List of foreign football players in Serbia

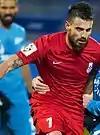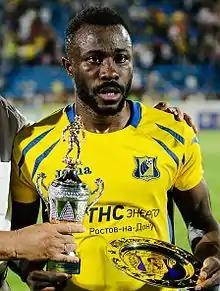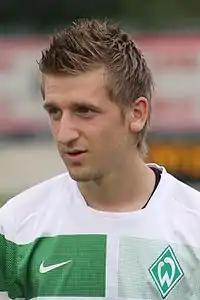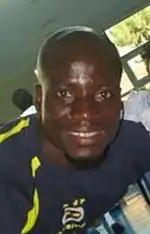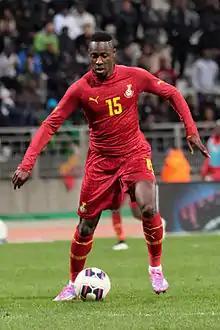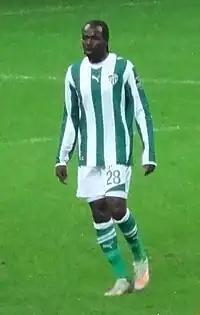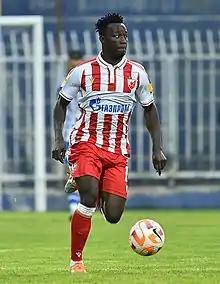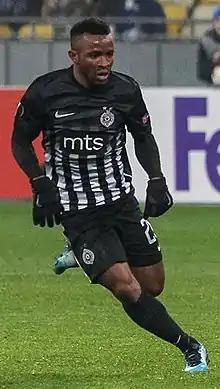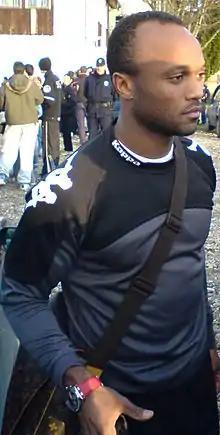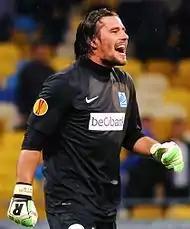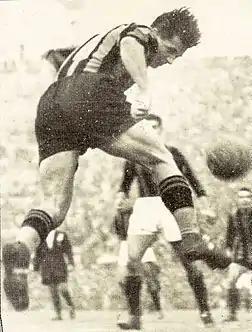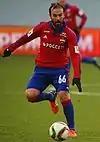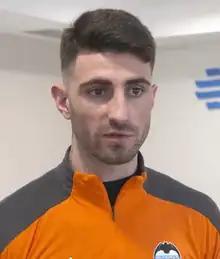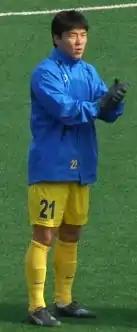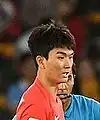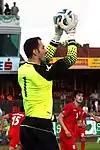

Counting only players that played for Kosovo national team and in clubs within Serbian league system, after 1992, outside province of Kosovo.